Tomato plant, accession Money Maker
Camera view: vertical (180 deg); turntable rotation: 210 degrees
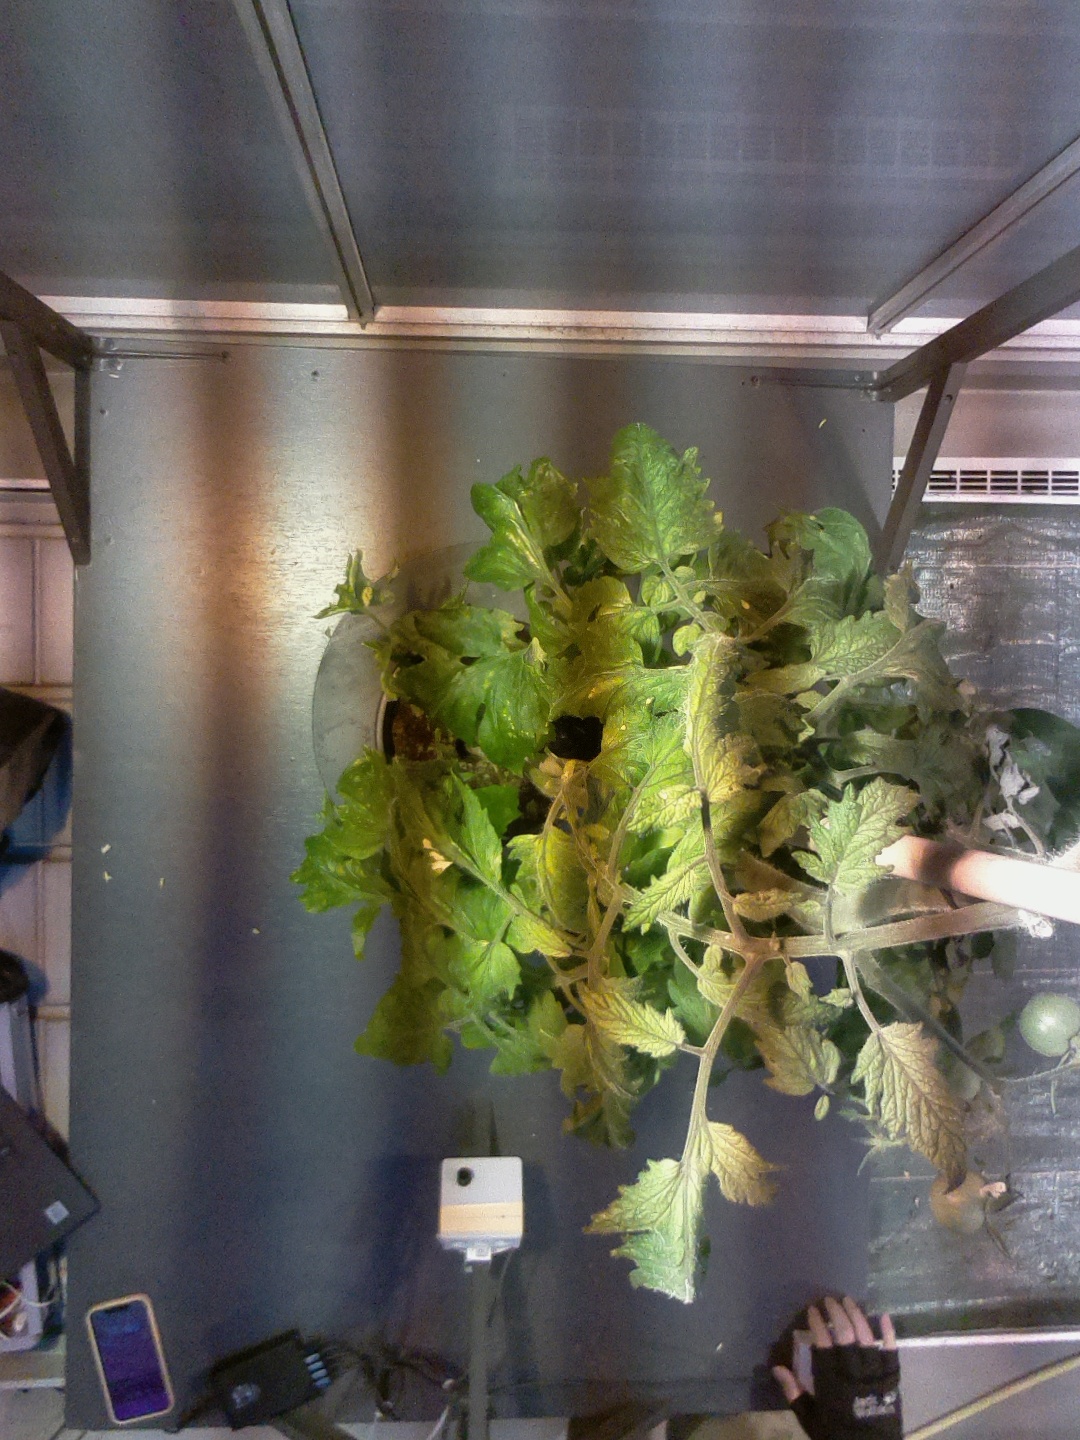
BBCH growth stage 76: 60%-70% of final fruit size